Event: Nepal Earthquake
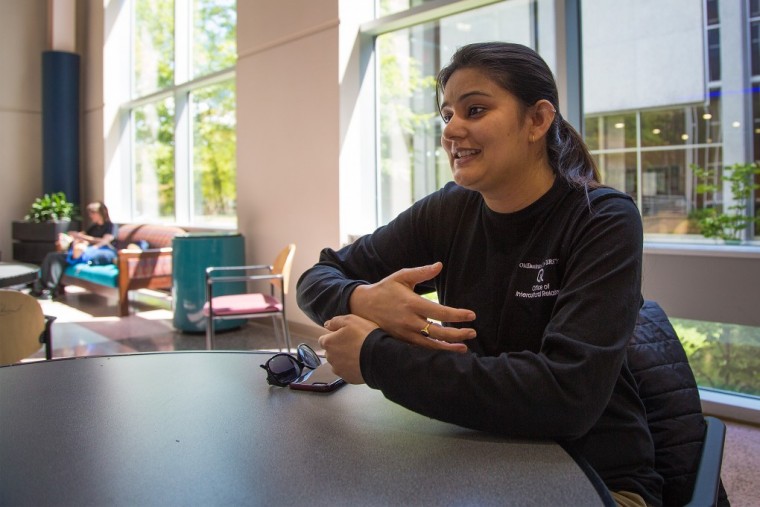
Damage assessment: no_damage